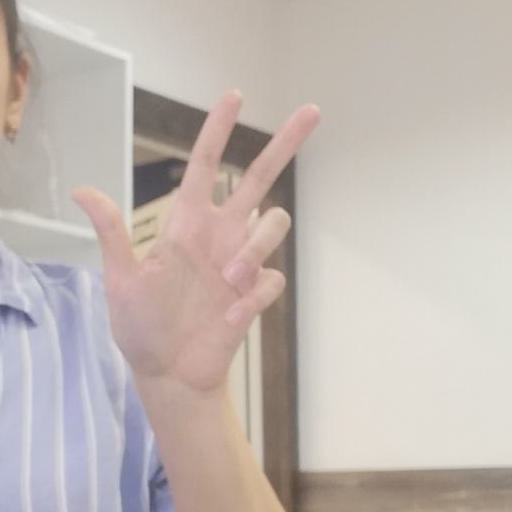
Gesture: three2